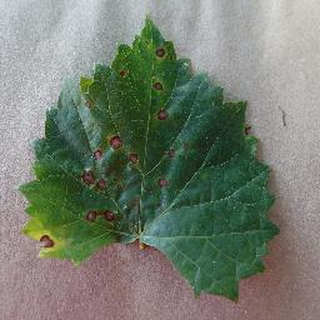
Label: grape_black_rot